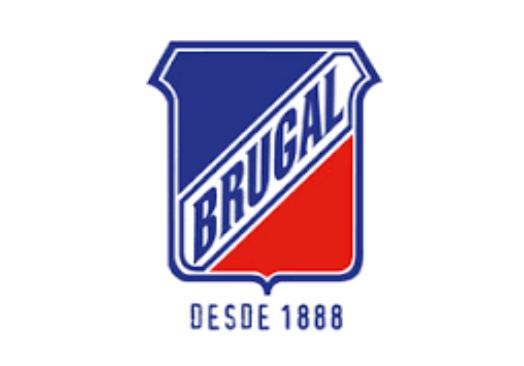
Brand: Brugal
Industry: Food